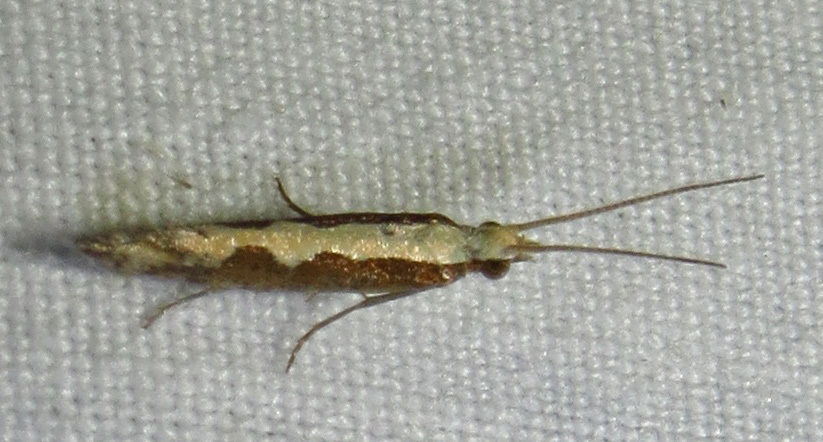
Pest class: diamondback_moth